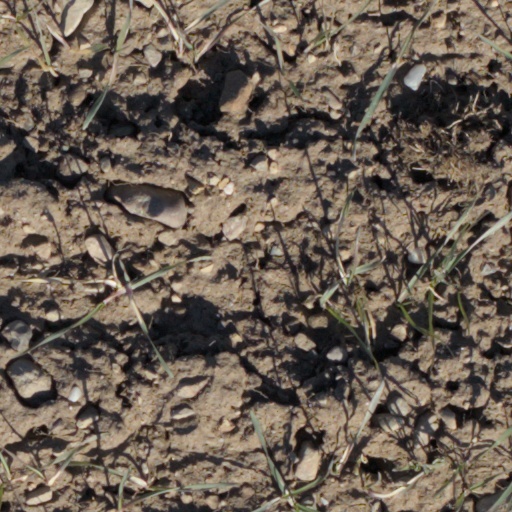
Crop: wheat